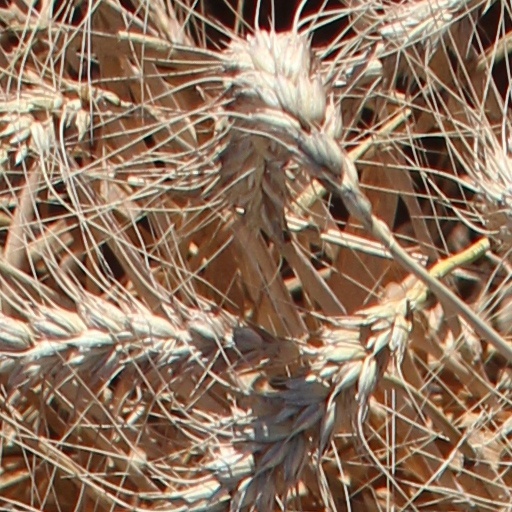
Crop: wheat